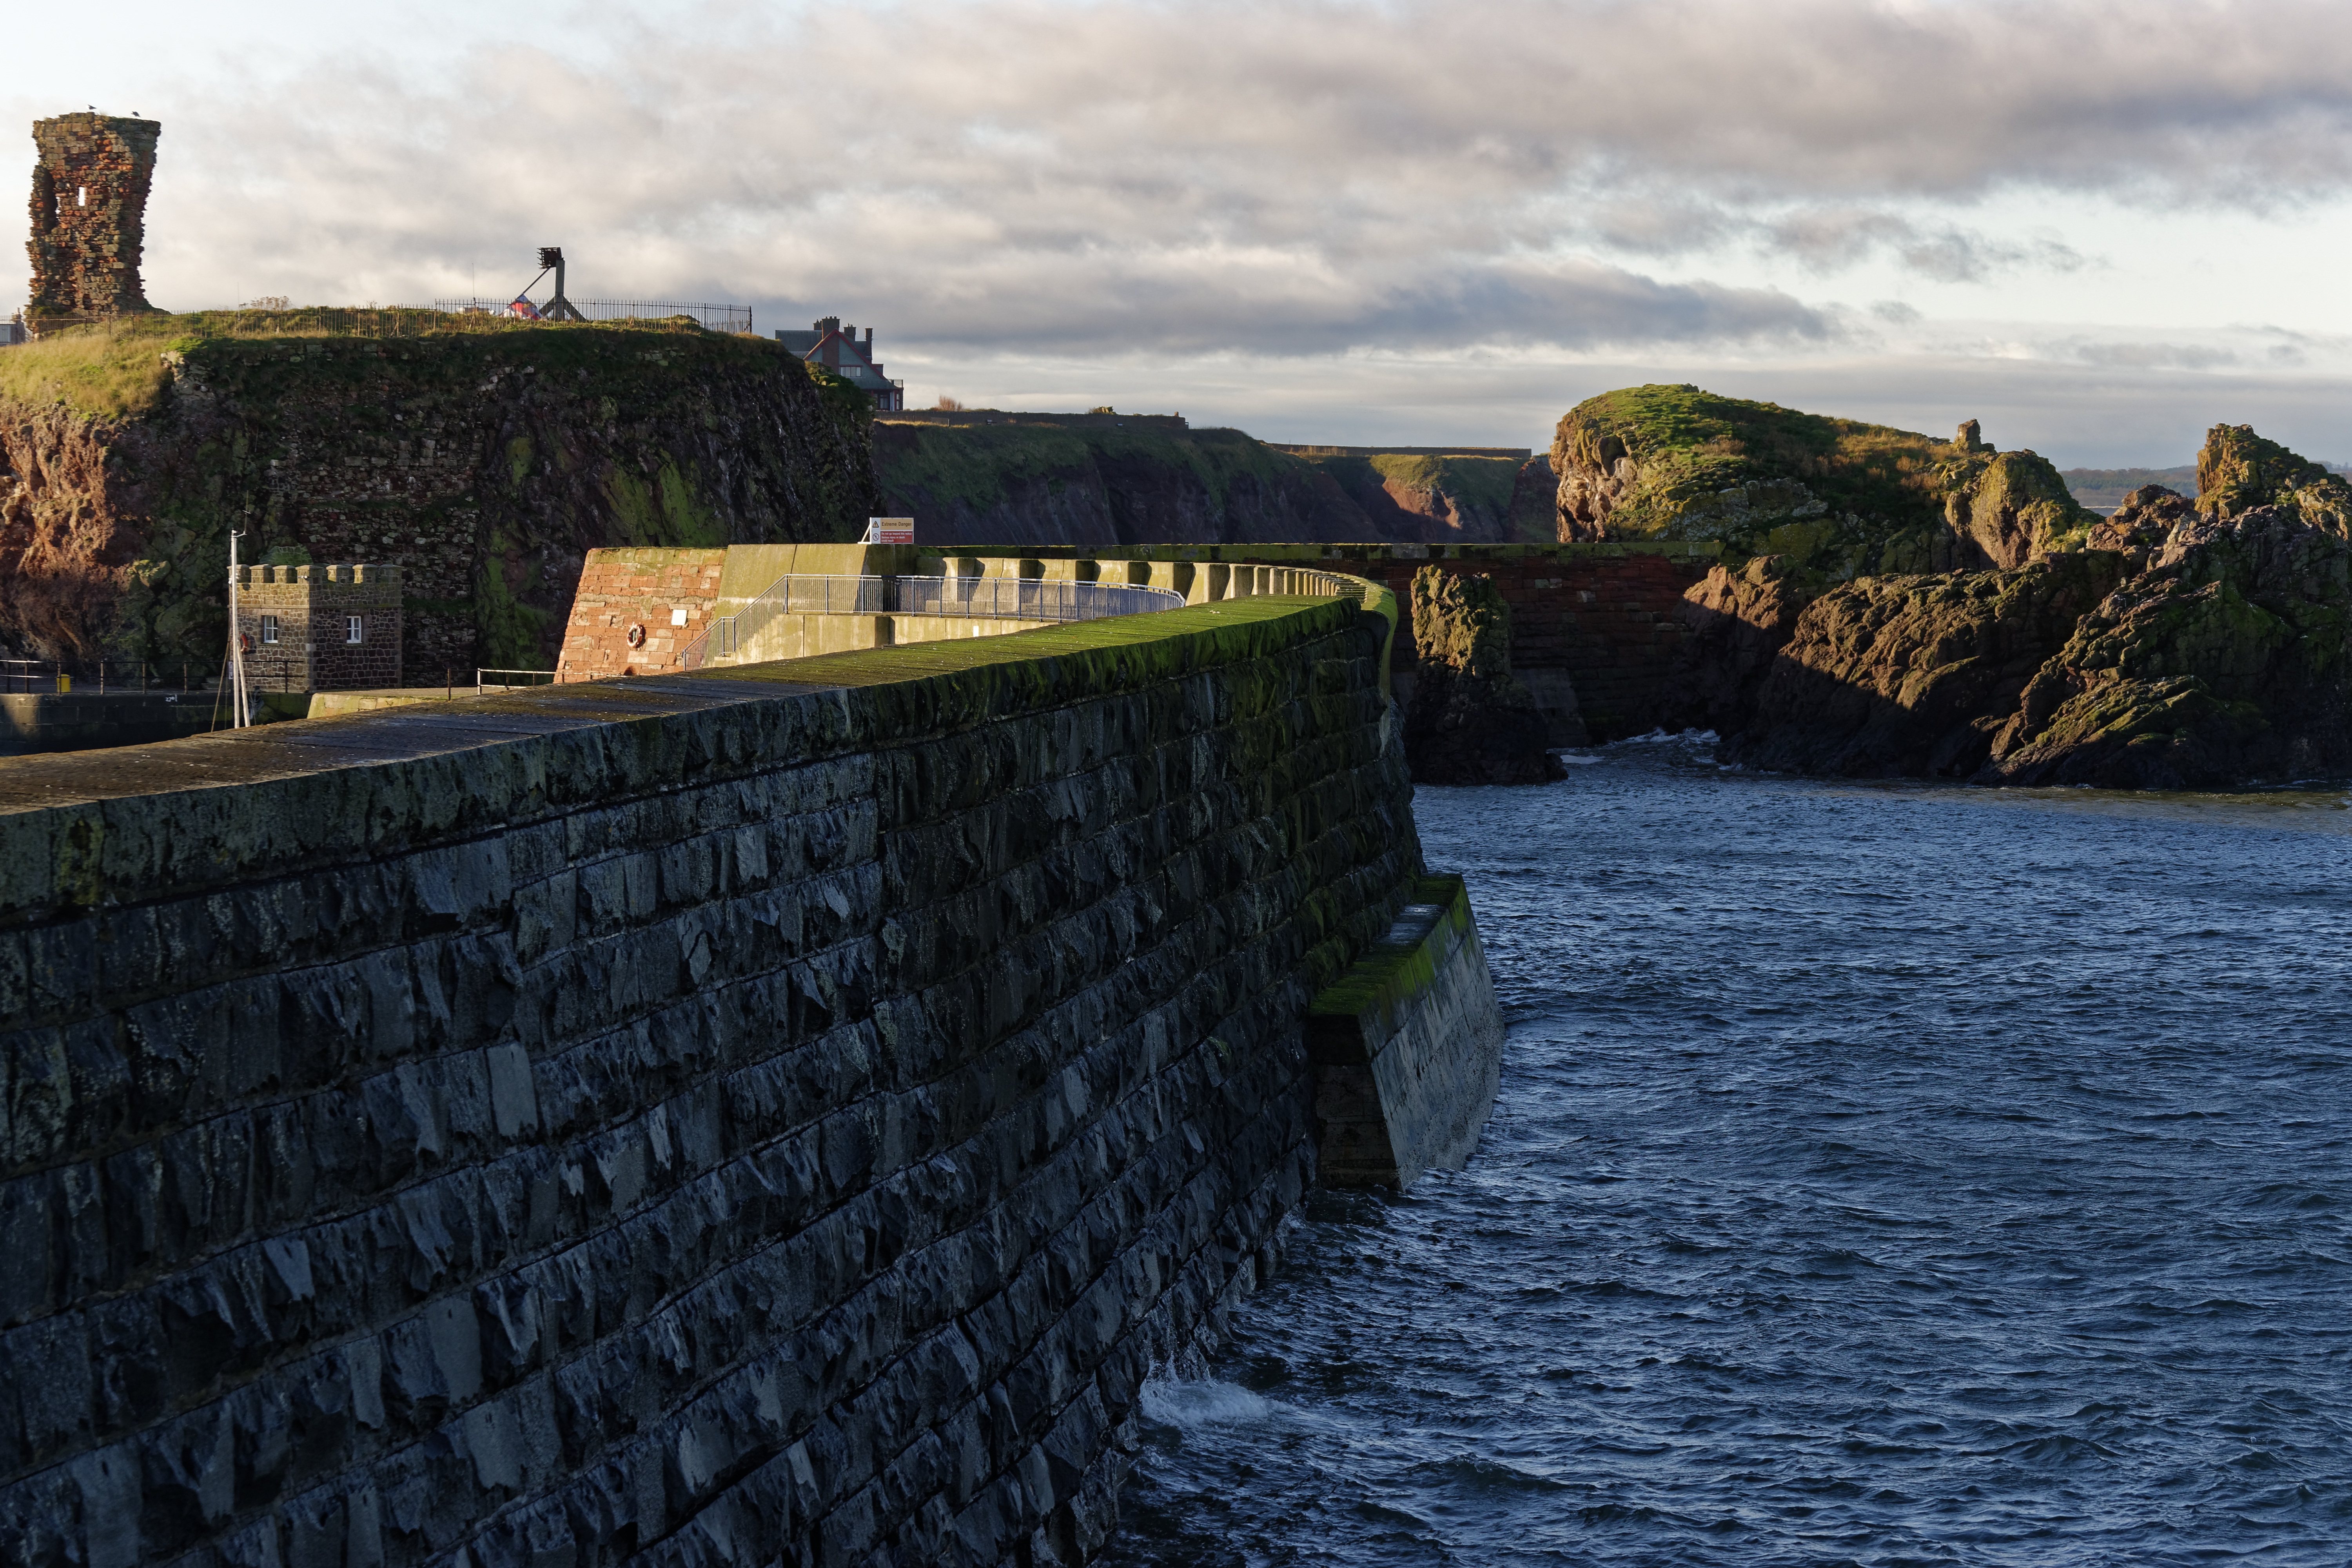
landscape, sea, coast, water, nature, rock, ocean, architecture, sky, sunlight, town, coastal, wall, coastline, cliff, seaside, reflection, scenic, seascape, castle, harbor, fortification, terrain, waterway, waves, clouds, scotland, dunbar, east coast, east lothian, harbor wall